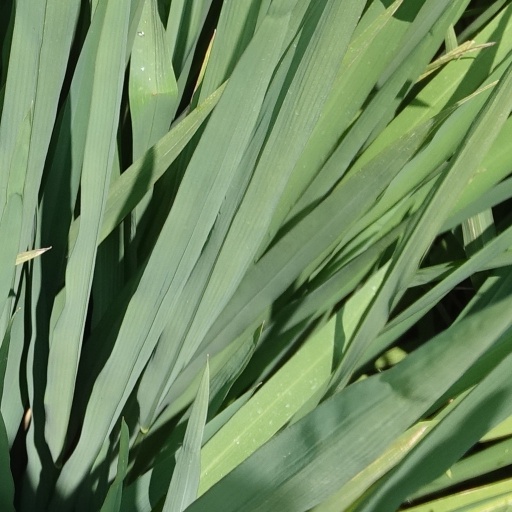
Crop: rice